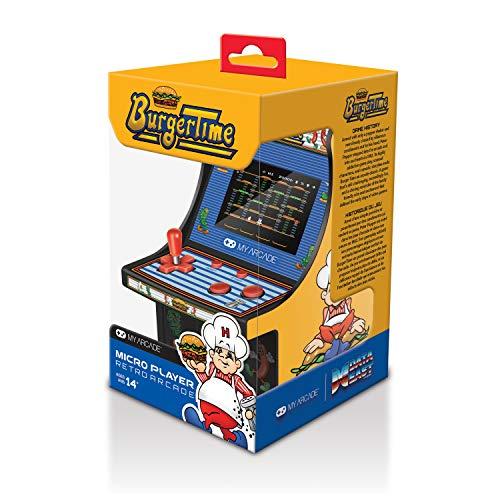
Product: Burgertime Micro Player
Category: Toys & Games | Kids' Electronics | Plug & Play Video Games
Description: Features artwork inspired by the original burgertime arcade cabinet.
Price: $19.40
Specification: ProductDimensions:4x4.5x6.8inches|ItemWeight:15.2ounces|ShippingWeight:1.8pounds(Viewshippingratesandpolicies)|ASIN:B07BZC8B8B|Californiaresidents:ClickhereforProposition65warning|Itemmodelnumber:3203|Manufacturerrecommendedage:10-11months|Batteries:4AAbatteriesrequired.